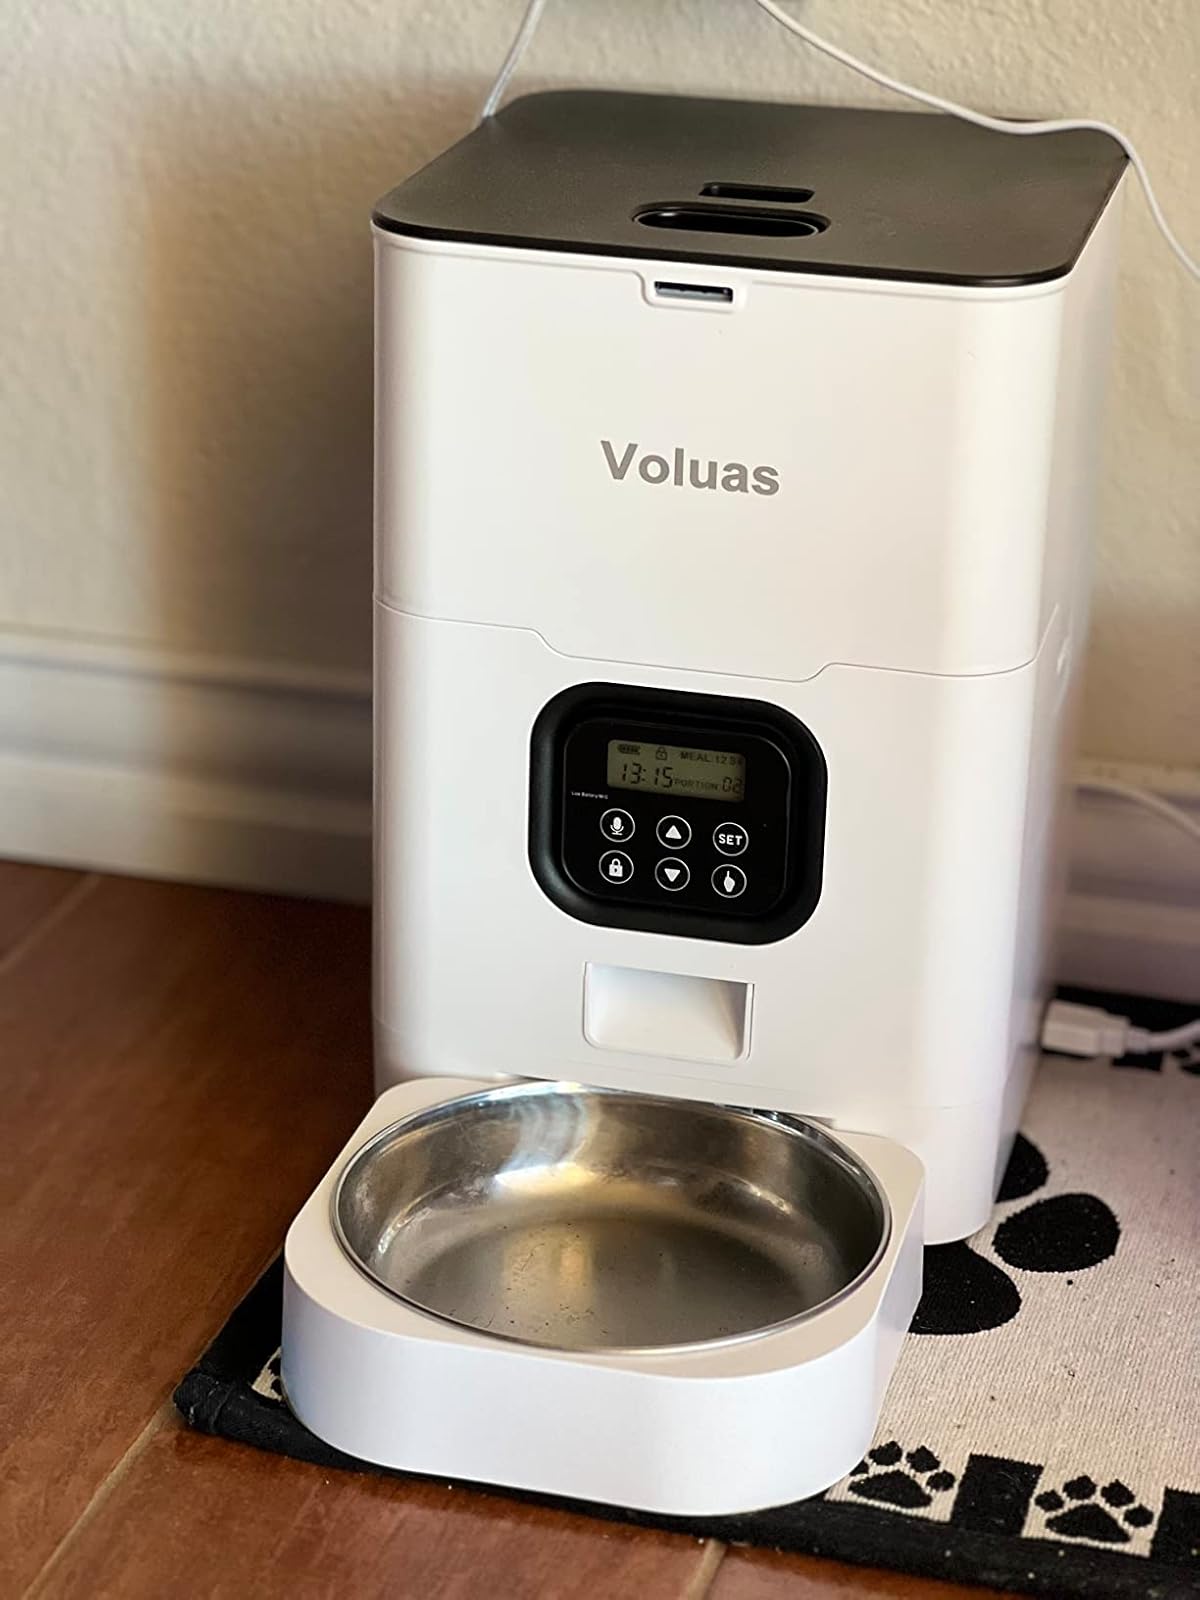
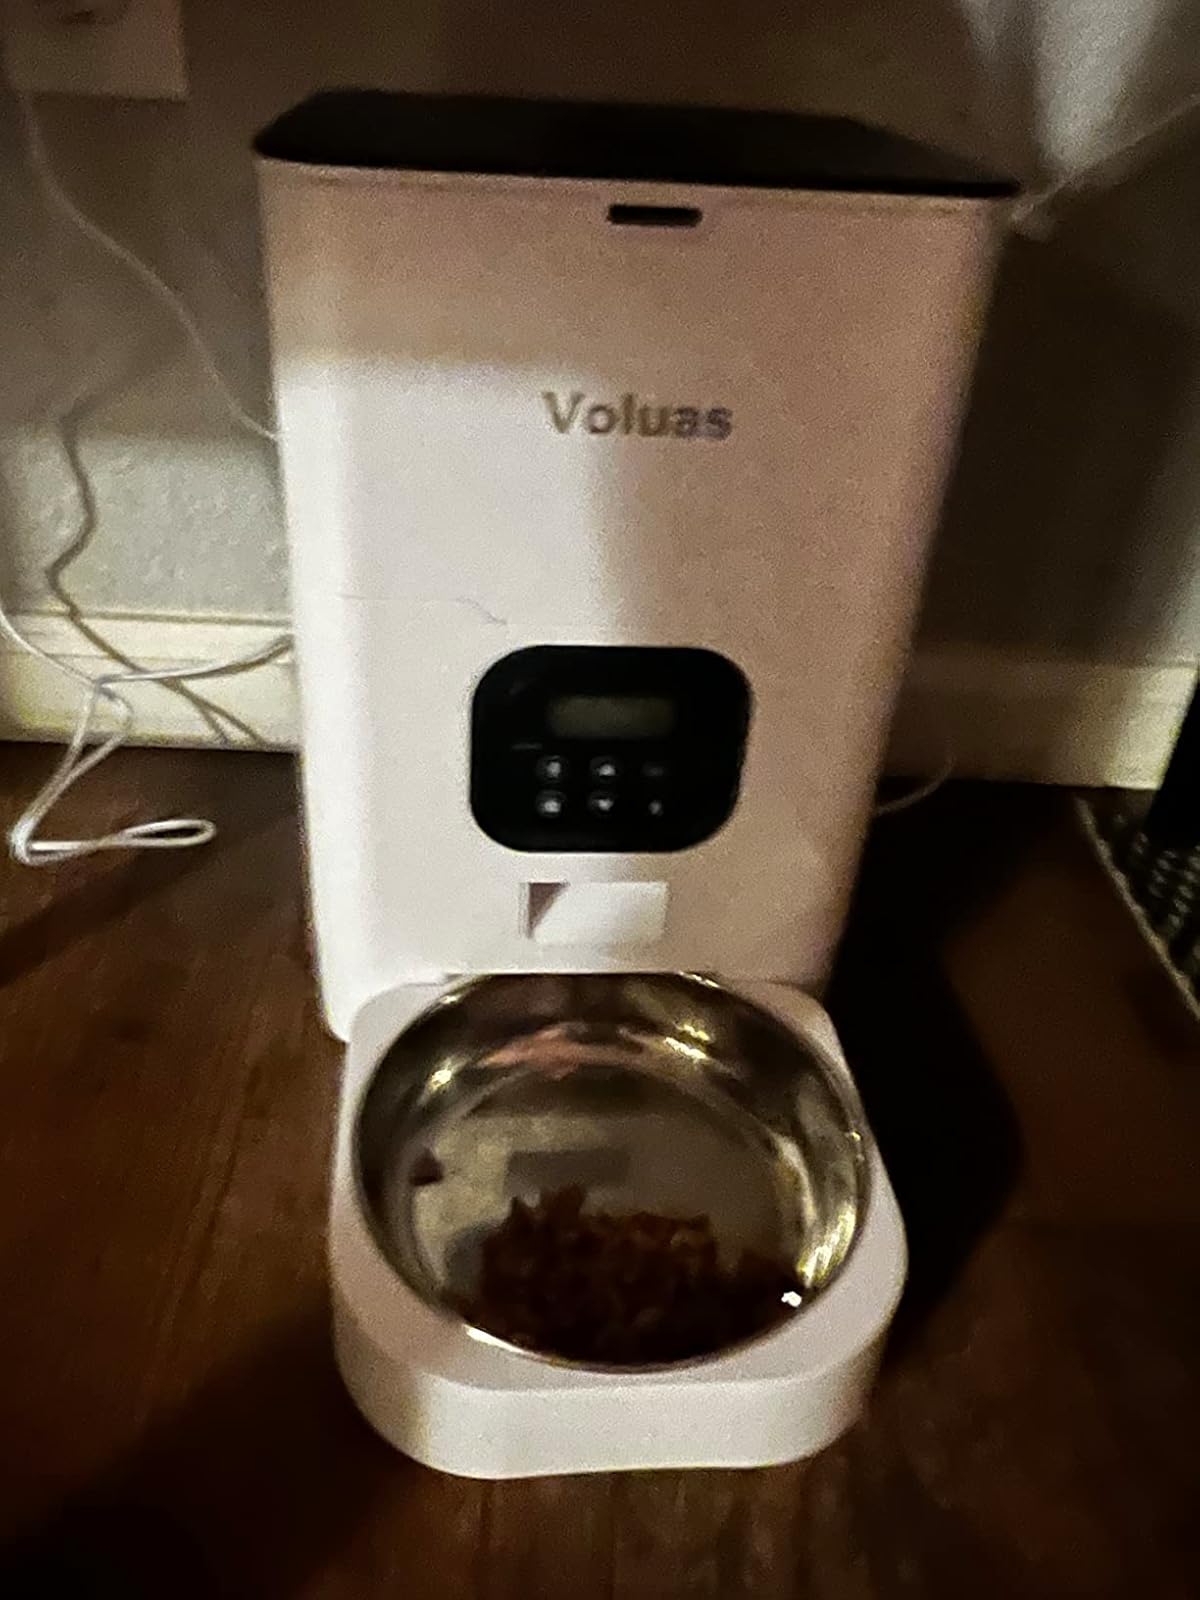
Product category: items_feeder
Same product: yes